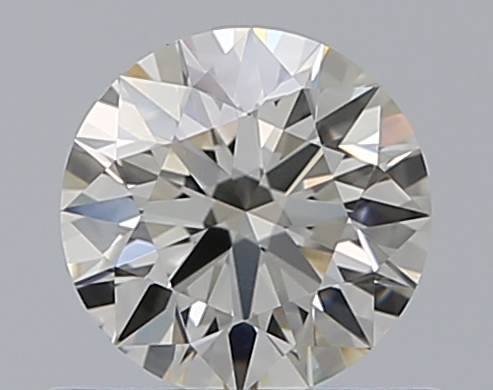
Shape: round
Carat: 0.5
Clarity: VVS2
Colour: J
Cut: EX
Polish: EX
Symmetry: EX
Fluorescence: F
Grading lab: GIA
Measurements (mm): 5.11 x 5.13 x 3.16